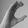
ASL letter: C